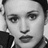
Emotion: neutral